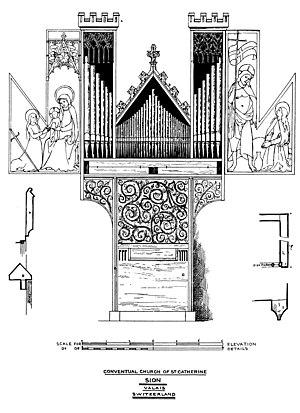
La basilique de Valère, également appelée château de Valère, est une église fortifiée située sur la colline homonyme de la ville de Sion, en Valais. Elle est sise à 621 m et fait face au château de Tourbillon situé sur une autre colline.